Richard Middleton (priest)

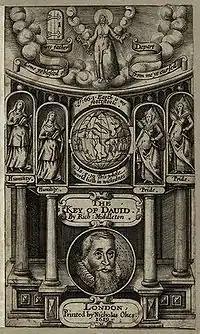
Richard Middleton, on the title page of his book "The Key of David" (1619).

Richard Middleton (died 1641) was a Church of England clergyman and writer who served as Archdeacon of Cardigan and chaplain to Charles, Prince of Wales (later King Charles I).